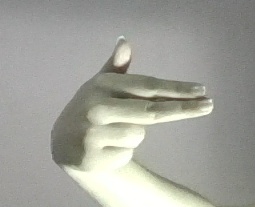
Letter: ghain